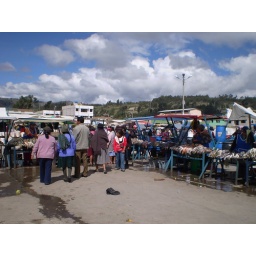
Quito: Saquisili market - fish section. The traders were constantly refreshing the fish by sluicing them with cold water